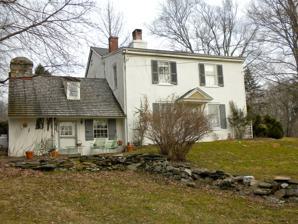
Building: Hayes Homestead
Country: United States of America
Year built: 1770
Historic house in Pennsylvania, United States United States historic place Hayes Homestead U.S. National Register of Historic Places Hayes Homestead, March 2010 Show map of Pennsylvania Show map of the United States Location Rt. 162 & Harvey's Bridge Rd., Newlin Township, Pennsylvania Coordinates 39°56′9″N 75°44′10″W / 39.93583°N 75.73611°W / 39.93583; -75.73611 Area 7.3 acres (3.0 ha) Built c. 1770 Built by Thomas Hayes Architectural style German Colonial MPS West Branch Brandywine Creek MRA NRHP reference No. 85002355 Added to NRHP September 16, 1985 Hayes Homestead , also known as Green Lawn Farm, is an historic, American home that is located in Newlin Township , Chester County, Pennsylvania . It was added to the National Register of Historic Places in 1985. History and architectural features The original section of this historic structure was built circa 1770, with a 1 + 1 ⁄ 2 -story stone kitchen wing added circa 1799, and a two-story frame addition erected in 1882. The original section is a two-story log structure with full basement and attic. It has a gable roof and mammoth central stone chimney. It was added to the National Register of Historic Places in 1985. References